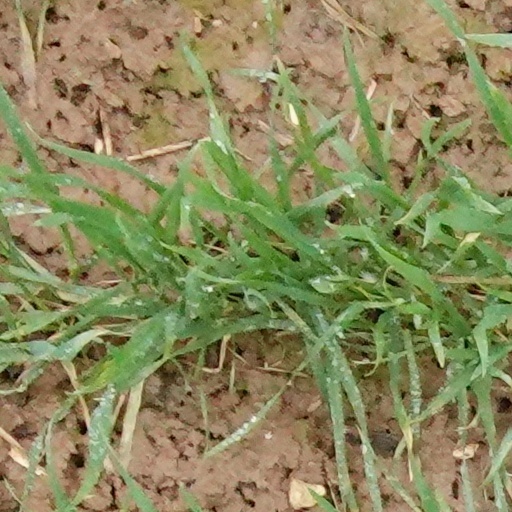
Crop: wheat